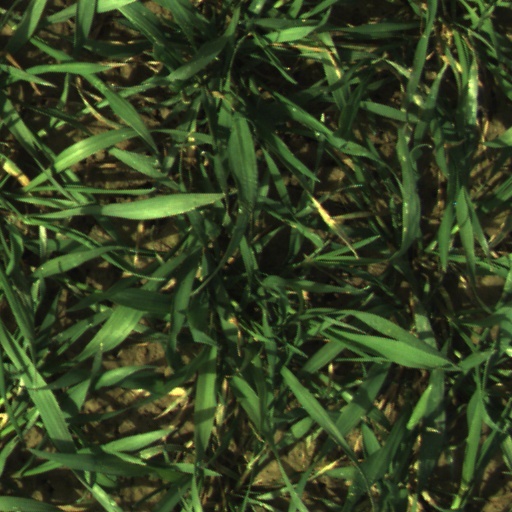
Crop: wheat